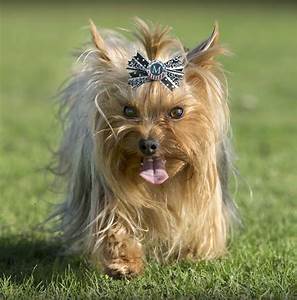
Label: dog